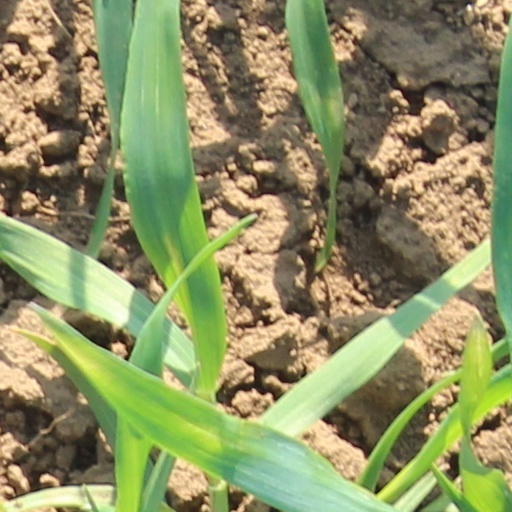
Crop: wheat